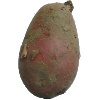
Label: Potato Red 1